Waco Female College

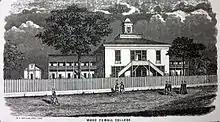
Waco Female College original building

Waco Female College is a former private college in Waco, Texas, affiliated with the Methodist Episcopal Church. It opened in 1857 and closed in 1895; the site was bought by Add-Ran Christian University, a precursor of Texas Christian University.